Judes Poirier

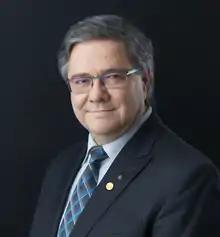
Portrait of Dr. Judes Poirier

Judes Poirier is Canadian-born professor of Medicine and Psychiatry at McGill University and former director of the Centre for Studies in Aging at McGill University. He currently serves as director of the Molecular Neurobiology Unit at the Douglas Institute Research Centre and, co-founder and associate director of the Centre for the Studies on the Prevention of Alzheimer's disease at McGill University.